Battle of Nanking

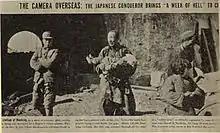
A Chinese civilian carries his dying son wounded in a Japanese air raid on Nanjing.

The German trained units, the 36th, 87th and 88th Divisions, had each taken heavy casualties in Shanghai and saw their elite quality drop as a result. As of December, each division consisted of between 6,000 and 7,000 troops, of which roughly half were raw recruits. In addition to these units, the defenders of Nanjing and the outside defensive lines were composed of four Guangdong (Cantonese) divisions in the 66th and 83rd Corps, five divisions and two brigades from Sichuan in the 23rd Group Army, and two divisions from the NRA Central Army in the 74th Corps. Additional units were provided in by the Nanjing Gendarmerie and Nanjing Capital Garrison. However, most of these units had also suffered very high losses from the months of fighting in and around Shanghai. The 66th Corps had been reduced to half its original size, and its two divisions had to be reorganized into regiments. To replenish the Chinese garrison, 40,200 men from 44 supplementary battalions, 4 supplementary regiments, and 1 Jiangxi security regiment were sent towards the 36th division, 87th division, 88th division, 51st and 58th divisions of the 74th corps, and the Training Division of the Central Army. An additional 16,000-18,000 fresh soldiers were brought in from Hankou in the ranks of the 2nd Army, with 80% of their strength composed of recent recruits. However, due to the unexpected rapidity of the Japanese advance, most of these new conscripts received only rudimentary training on how to fire their guns on their way to or upon their arrival at the frontlines.